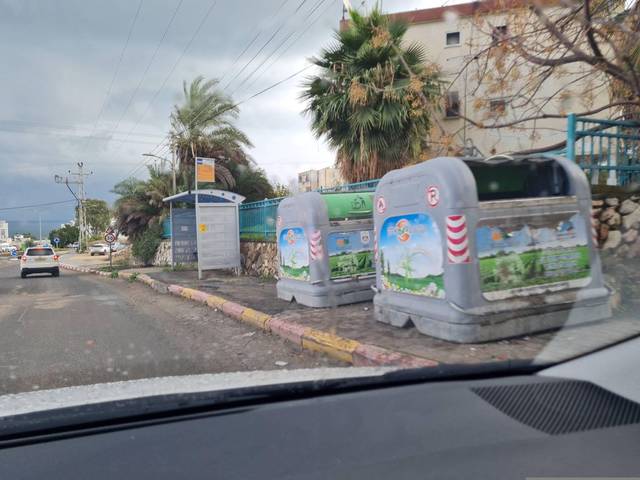
Region: Israel
Coordinates: 32.785, 35.536